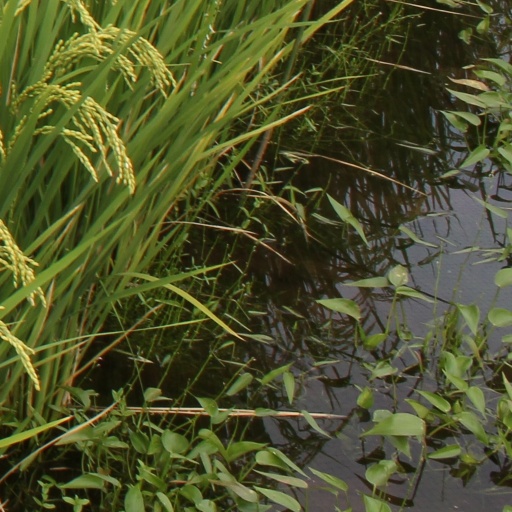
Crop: rice